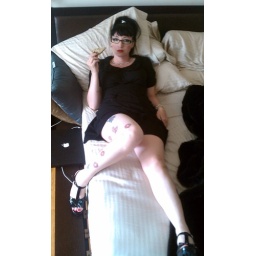
The now: in bed in formal dress before going to the @Zivity VIP charity auction